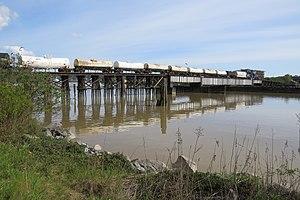
L'île Annacis est une île située dans le bras sud du fleuve Fraser, à Delta, en Colombie-Britannique. L'île est principalement industrielle, et héberge notamment une des usines secondaires de traitement des eaux usées du district régional du Grand Vancouver et un des pôles de l'Institut de technologie de la Colombie-Britannique.